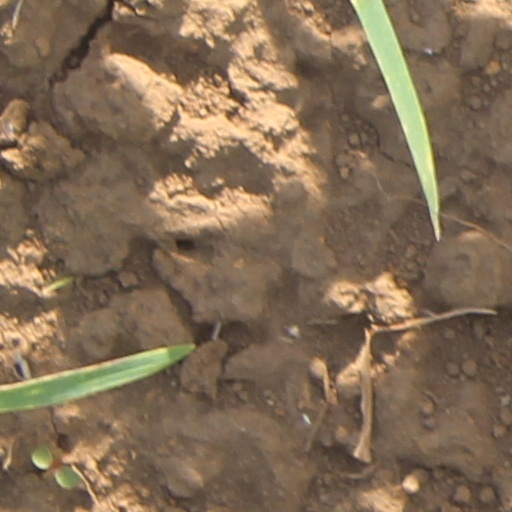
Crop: wheat